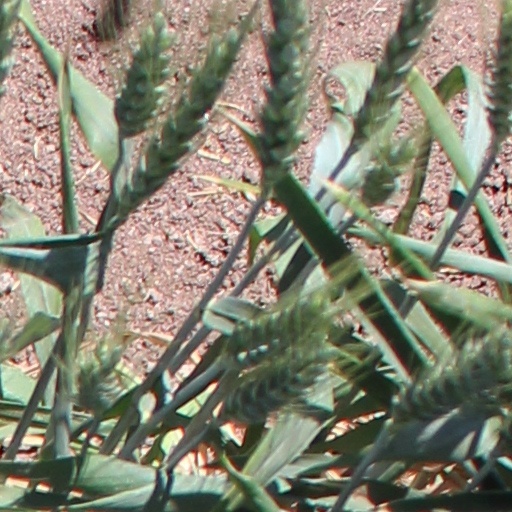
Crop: wheat